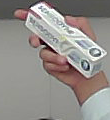
Product: sensodyne_toothpaste